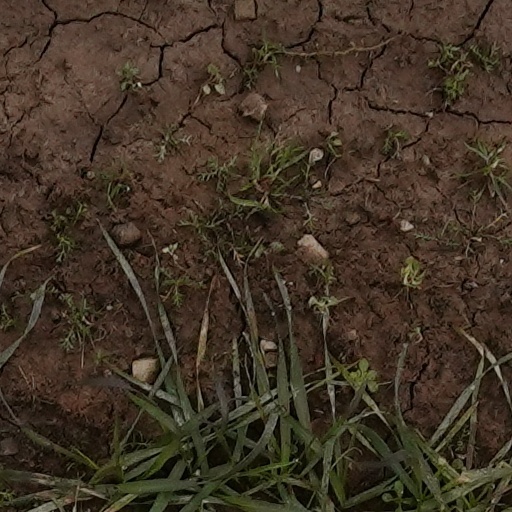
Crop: wheat